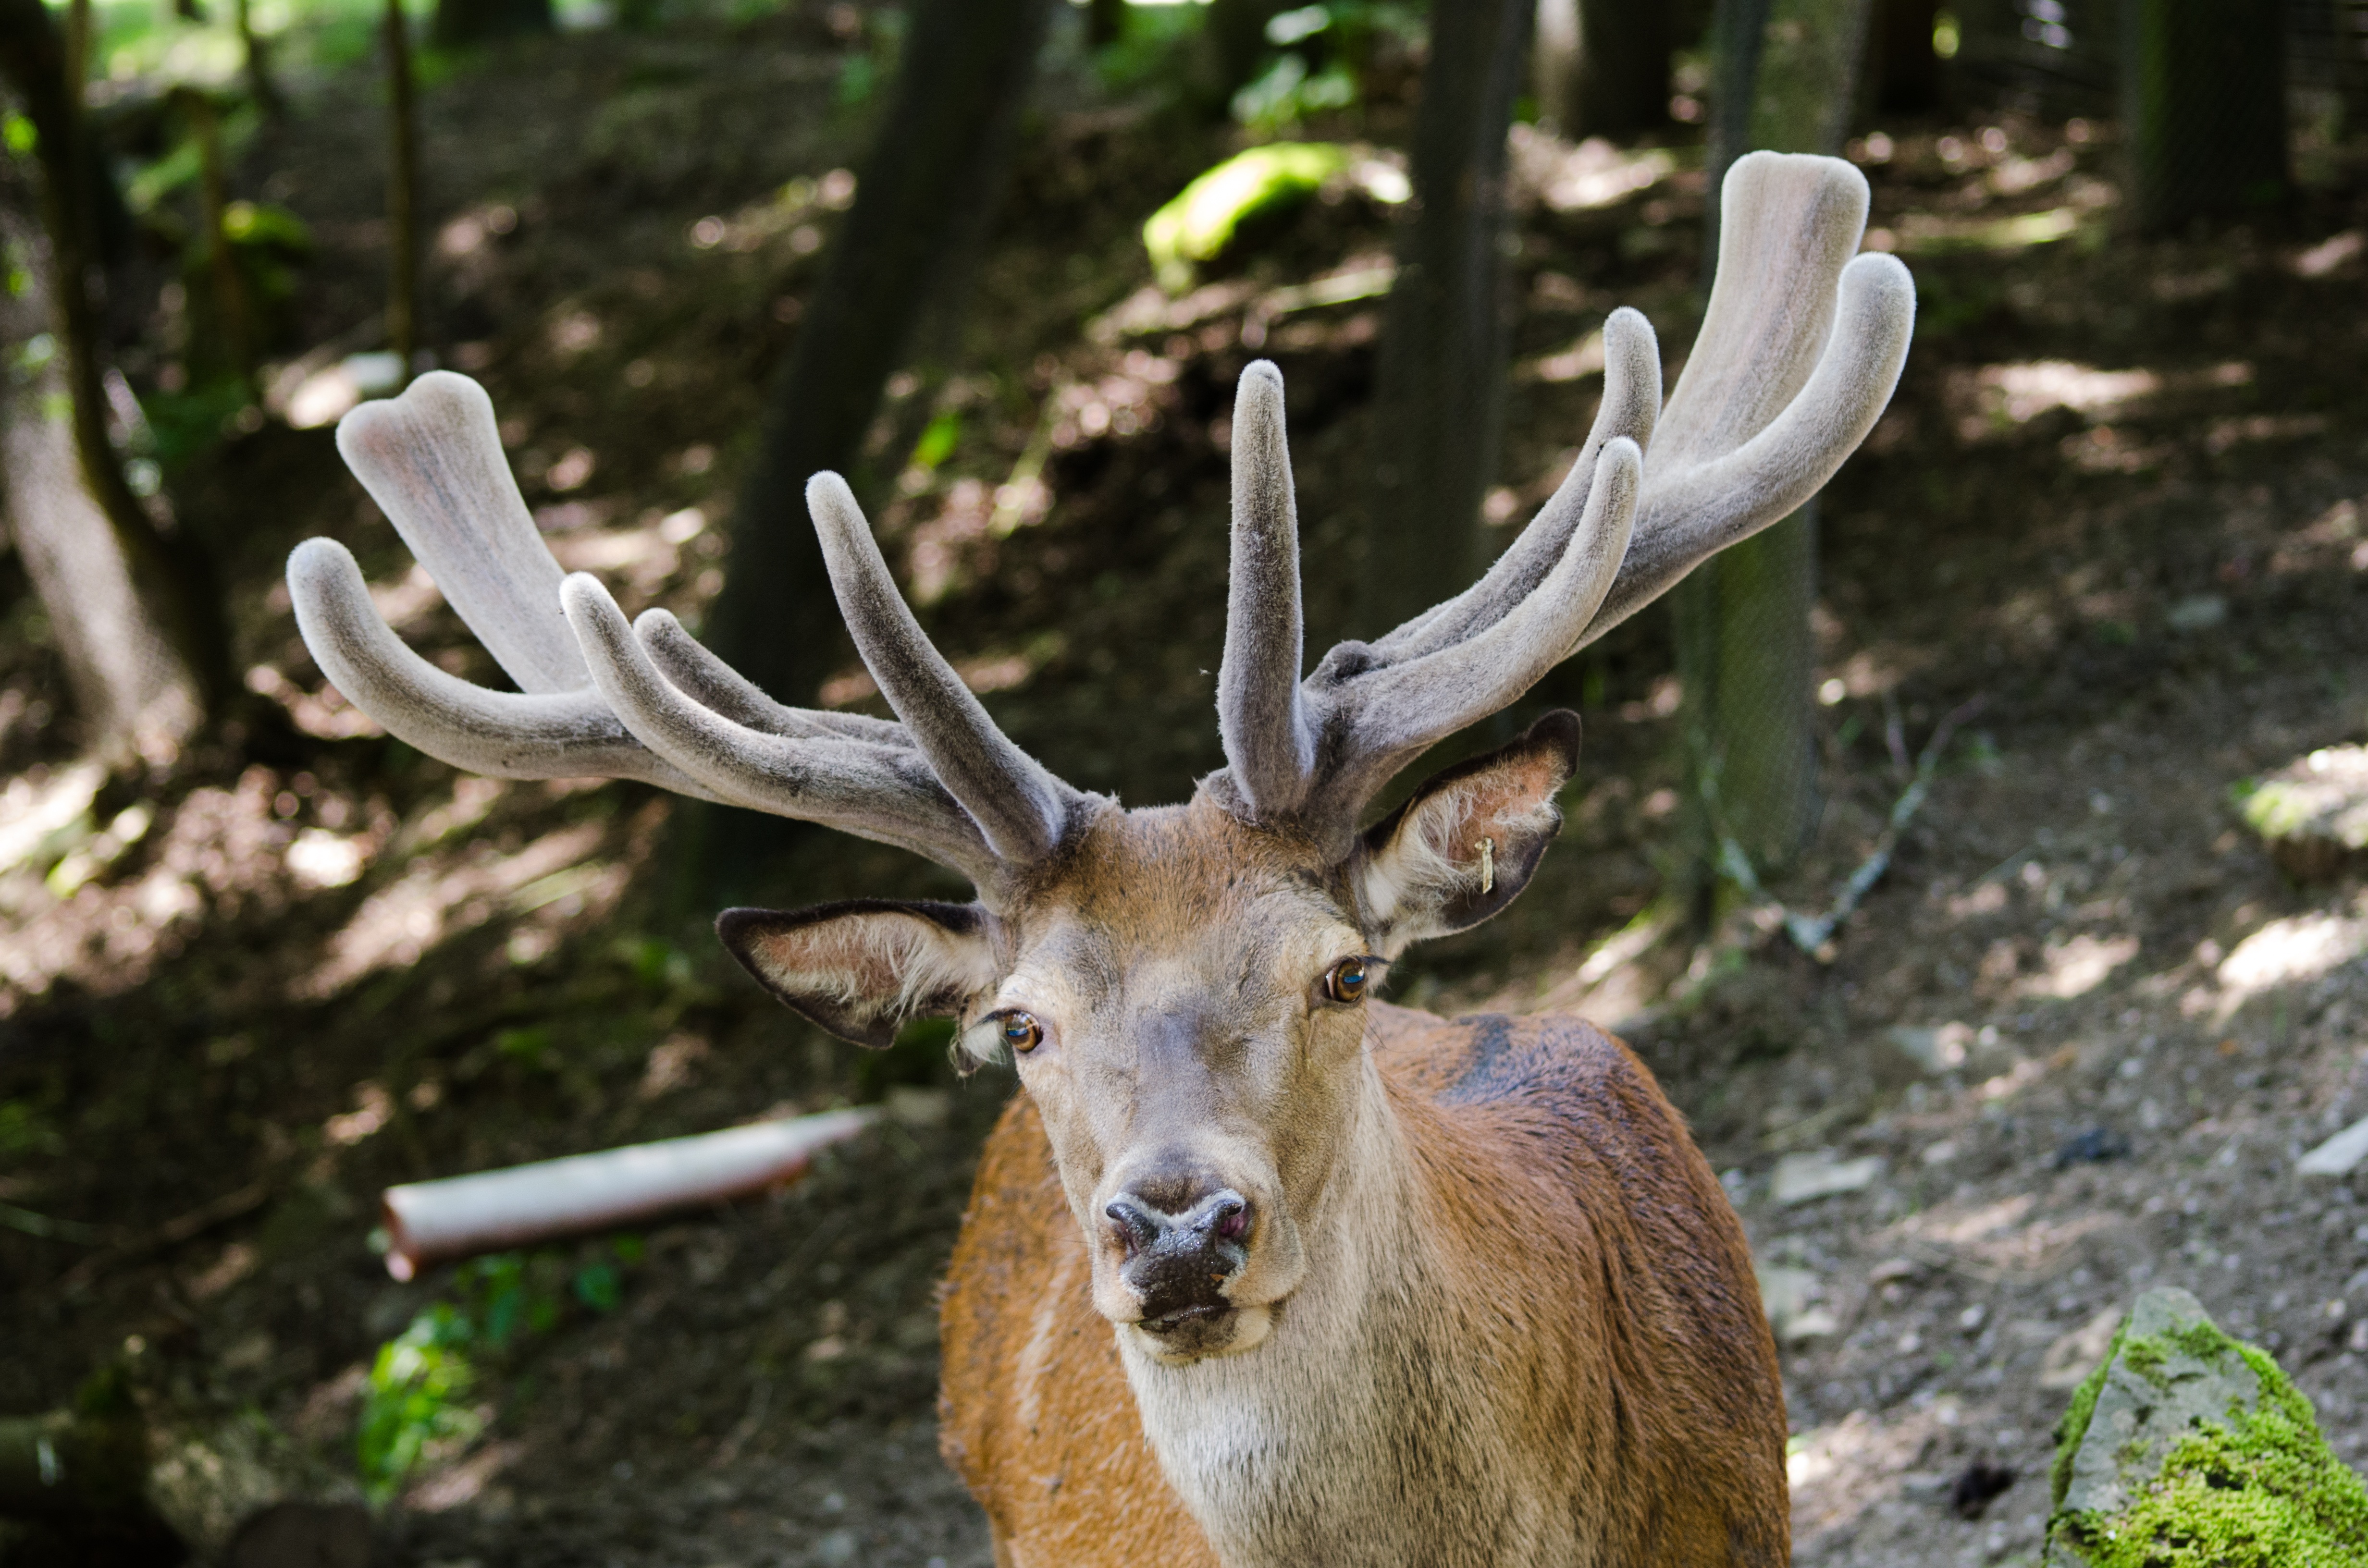
nature, wildlife, wild, deer, horn, mammal, fauna, antler, vertebrate, handsome, hirsch, elk, red deer, antler carrier, wildlife park, white tailed deer, free deer, damm wild